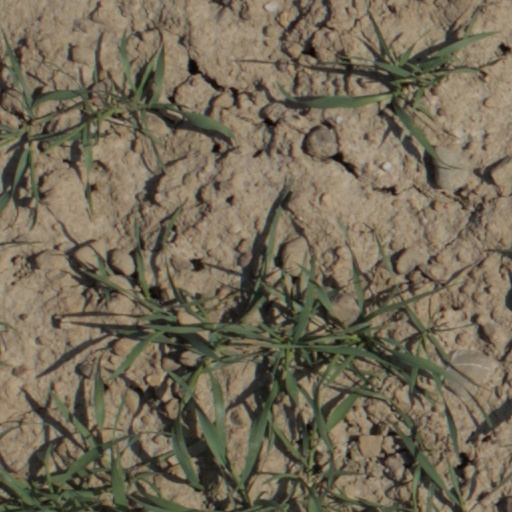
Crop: wheat